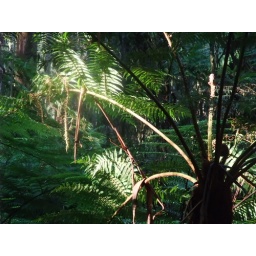
Yarra ranges ferns, near mountain lake